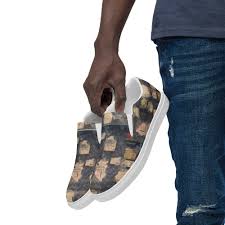
Label: Boat